Moussa Sinko Coulibaly

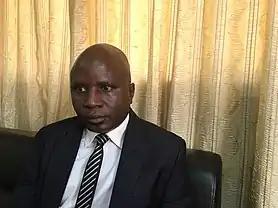
Coulibaly in 2017

Colonel Moussa Sinko Coulibaly is the Minister of Territorial Administration, of Decentralization and of Territorial Planning of Mali since 24 April 2012.